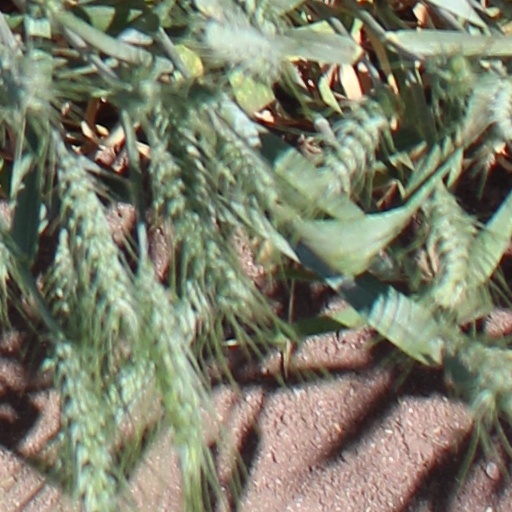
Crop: wheat